.50 BMG

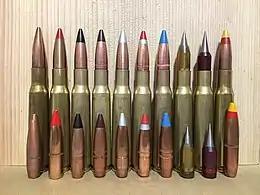
.50 BMG rounds and projectiles. Left to right:

The .50 BMG cartridge is also produced commercially in a wide range of specifications, including armor-piercing, tracing, and incendiary: